Wenman Coke (died 1776)

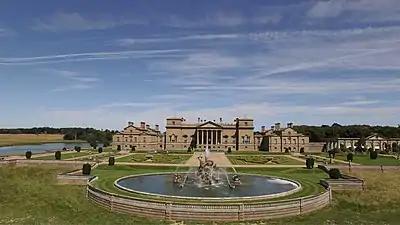
Holkham Hall, Norfolk

Wenman Coke died in 1776. He had married Elizabeth Chamberlayne, daughter of George Chamberlayne, and had several children, including Thomas Coke, 1st Earl of Leicester (6 May 1754 – 30 June 1842) and Edward Coke (b. 28 June 1758). His wife survived him by over 30 years and died in 1810.